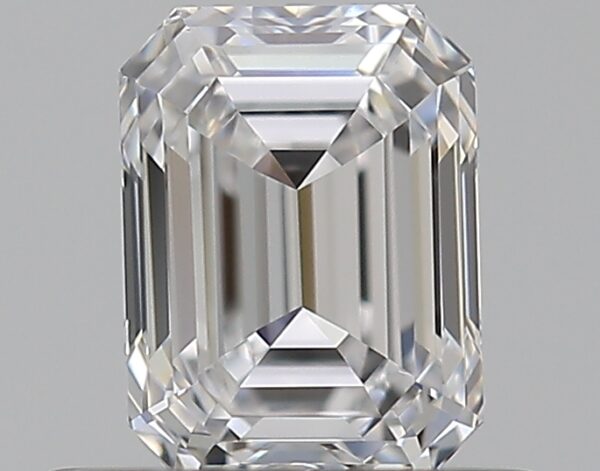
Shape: emerald
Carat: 0.5
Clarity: VVS1
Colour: D
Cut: EX
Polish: EX
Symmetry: VG
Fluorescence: F
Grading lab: GIA
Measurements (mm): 5.1 x 3.77 x 2.58